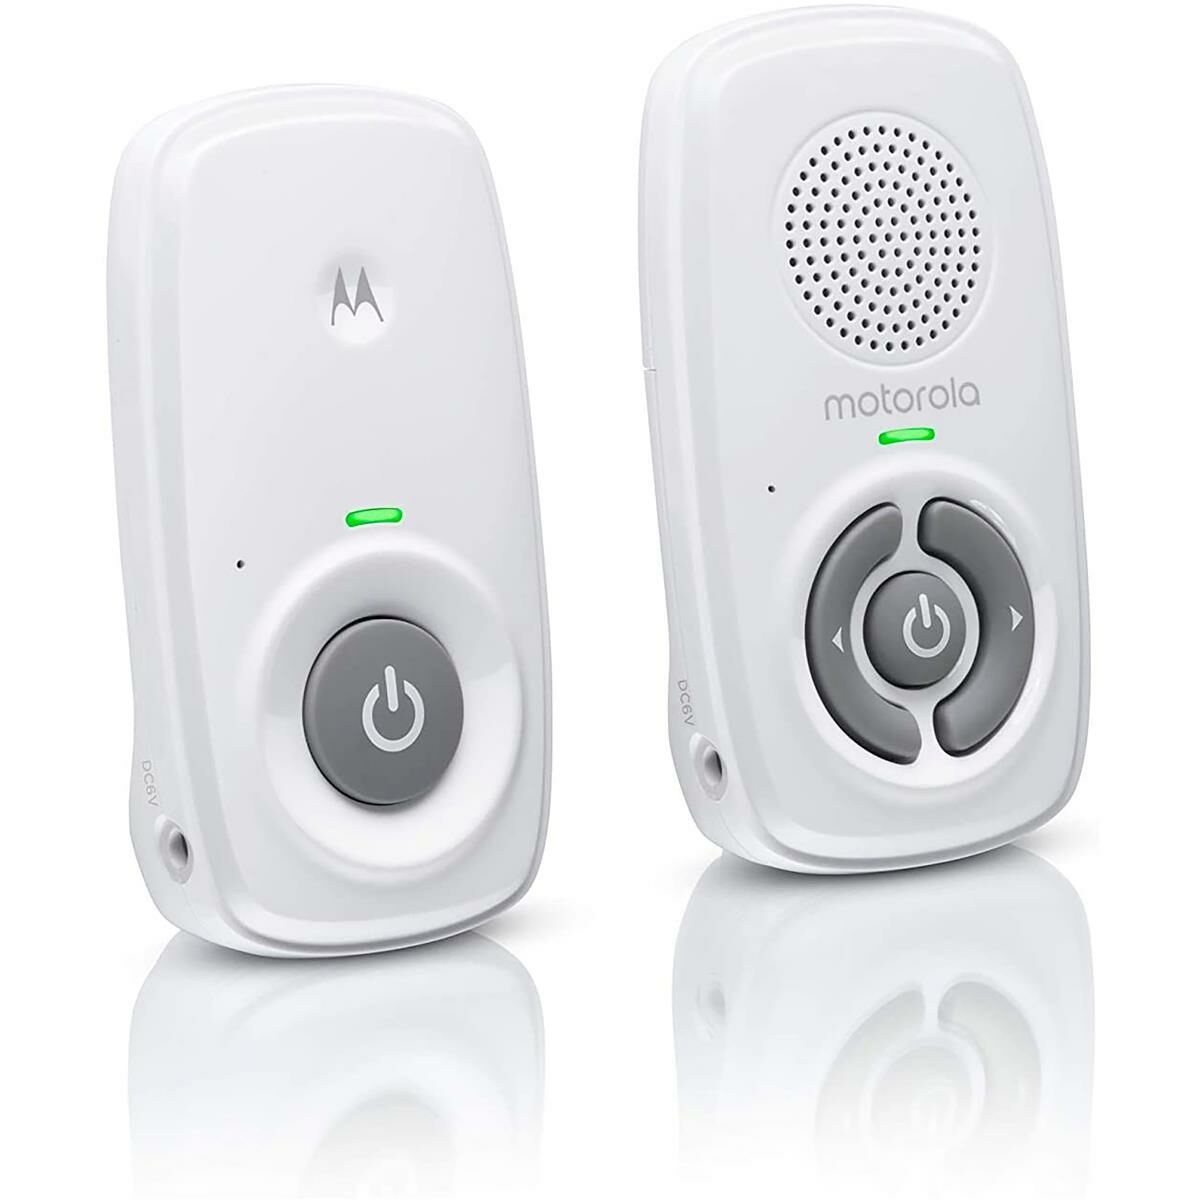
Baby Monitor Motorola AM21
Children deserve the best, that's why we present to you Baby Monitor Motorola AM21 , ideal for those who seek quality products for their little ones! Get Motorola and other brands and licences at the best prices! Range: 300 m Type: Baby Monitor Characteristics: Battery operated (AAA, not included) Colour: White Gender: Unisex Recommended age: + 0 Months Weight: 110 g Battery operated: 1 Litio Ion
Brand: Motorola
Category: Baby & Toddler > Baby Safety > Baby Monitors > Audio Baby Monitors